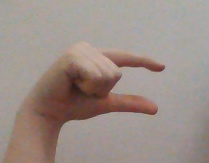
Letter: dal